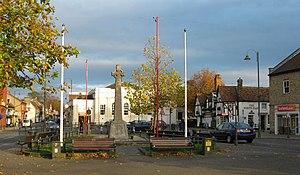
Biggleswade est une ville du Bedfordshire, en Angleterre. Au recensement de 2001, sa population était de 15 383 habitants.